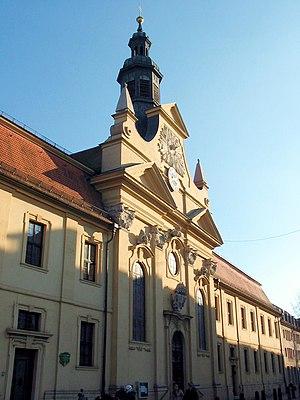
Andrea Gallasini né le 30 décembre 1681 à Lugano et mort le 10 février 1766 à Bartenstein est un stucateur et architecte du baroque en Allemagne.